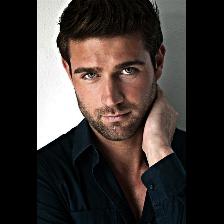
Label: Human